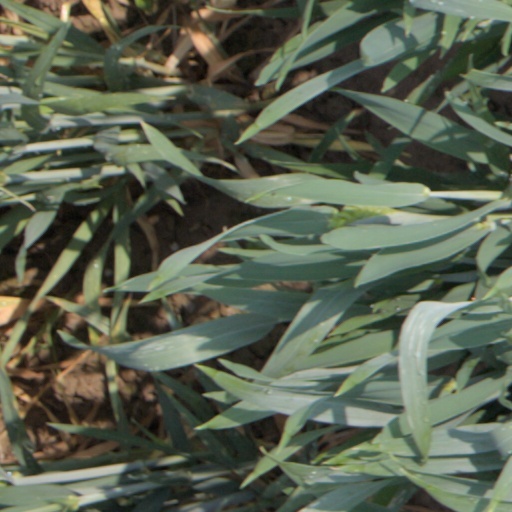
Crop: wheat